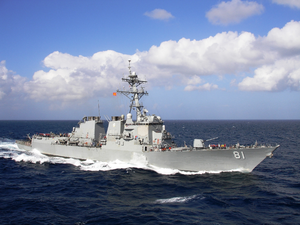
L’USS Winston S. Churchill (DDG-81) est un destroyer américain de la classe Arleigh Burke. Admis au service actif le 10 mars 2001, il est actuellement en service dans l'United States Navy, faisant partie du Carrier Strike Group 10.